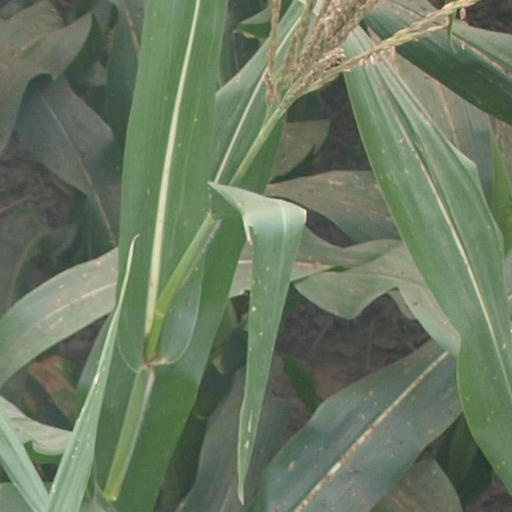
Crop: maize; corn